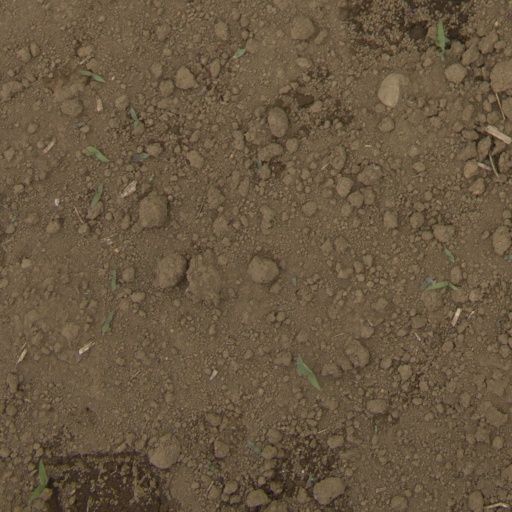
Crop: Jerusalem artichoke